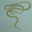
Label: worm